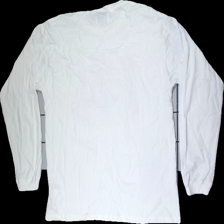
View: back
Type: Top
Category: Men
Brand: Not in the list
Brand text on label: Vailent
Colors: White, Pink
Material: 100% cotton
Pattern: Other
Cut: Regular, C-collar
Size: XL
Smell: Minor
Price range: 50-100
Recommended usage: Export
Comment: Smells of wash detergent